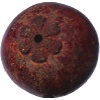
Label: mangostan